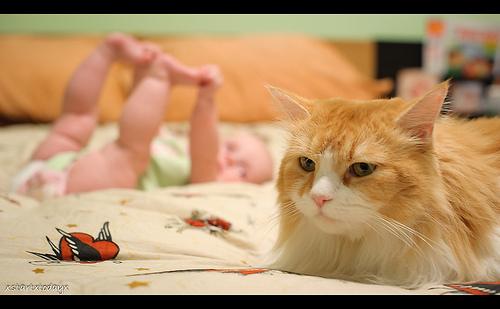
Breed: Maine Coon